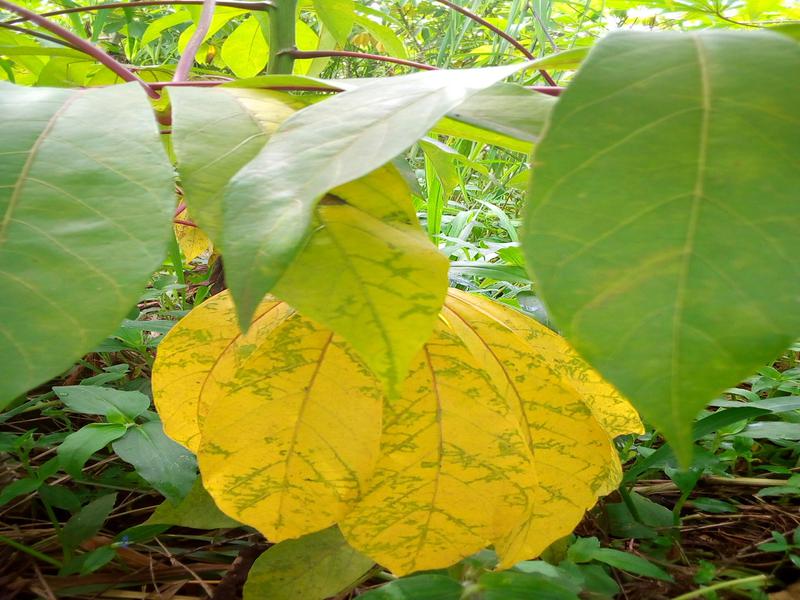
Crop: cassava
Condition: brown_streak_disease